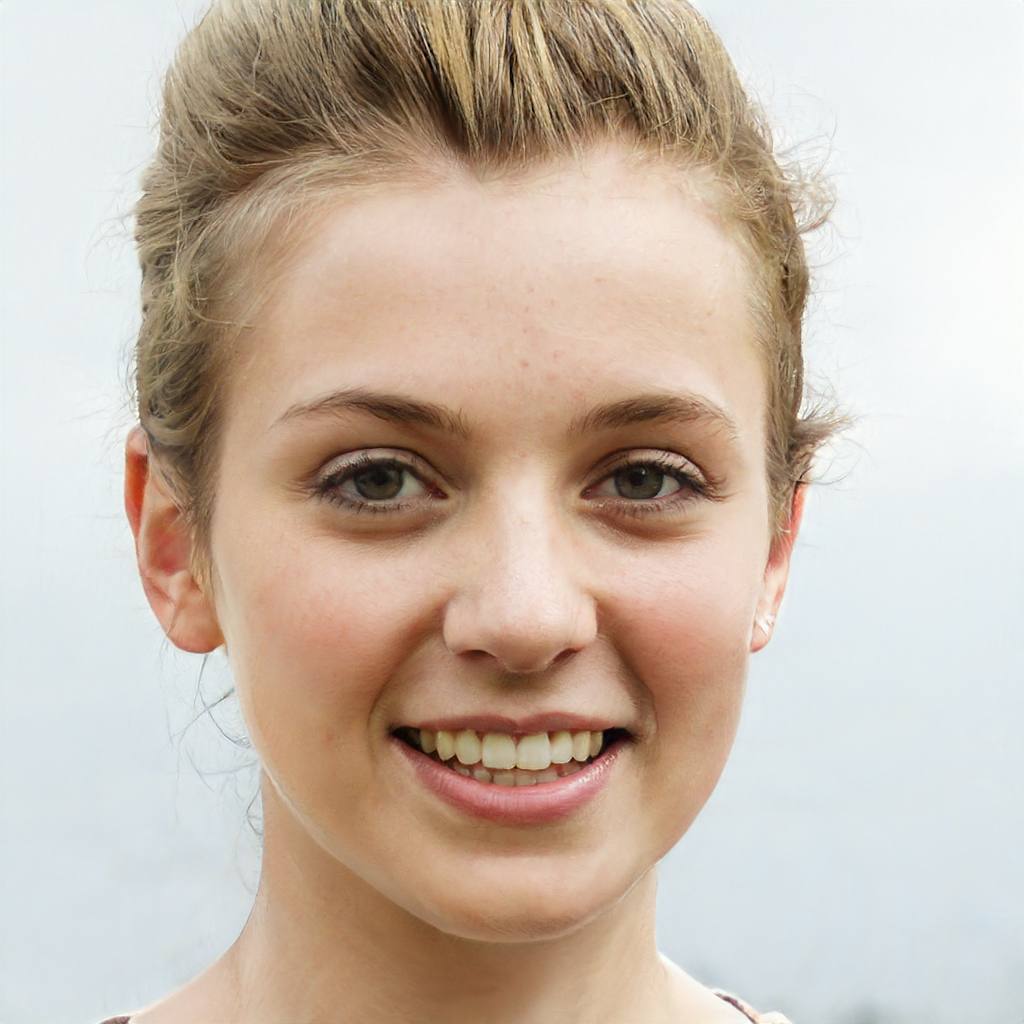
Label: Colored